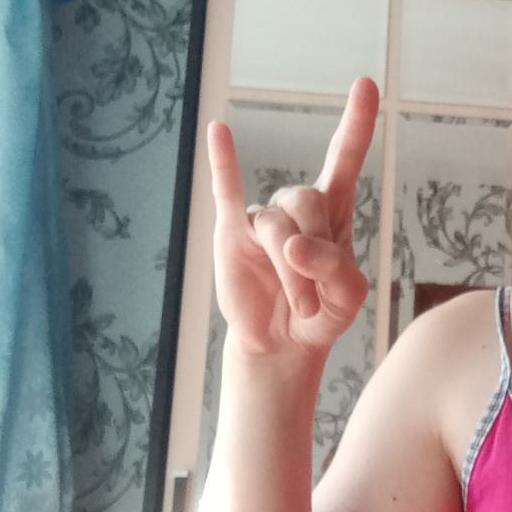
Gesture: rock